Ankara–Kars railway

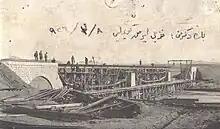
Construction of a bridge crossing the Kızılırmak River.

The narrow gauge railway to İzzettinköy was first converted to standard gauge and construction further east began on 10 October 1924. The railway was opened from Ankara to Yahşihan, on 17 April 1925, and further to Yerköy on 20 November 1925. The original route of the railway was to reach Sivas, via a direct route through Yozgat, however the Turkish military stressed that strategically, the railway would not be much use in connecting to population centers. As a result of these concerns, the route of the railway was altered and constructed south to reach Kayseri. The railway was opened to Kayseri on 29 May 1927, with a large ceremony attended by Prime Minister İsmet İnönü.